List of India Test wicket-keepers

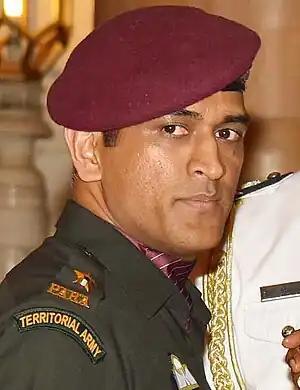
Mahendra Singh Dhoni, holds the record for most dismissals by an Indian wicket-keeper in Test cricket

This is a chronological list of India Test wicket-keepers.